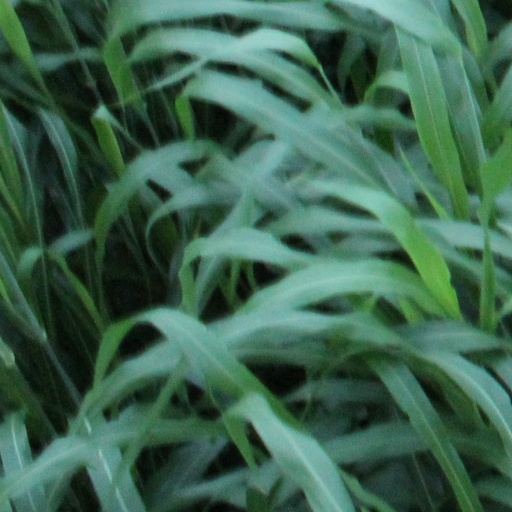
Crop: sorghum